Statue of Ayrton Senna

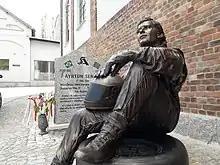
Ayrton Senna's statue in Wałbrzych

The statue of Ayrton Senna is a life-size bronze statue of Ayrton Senna in Wałbrzych, recalling him from the Hungaroring circuit. Senna is shown sitting, depicted on the tyre of a Formula 1 racing car.